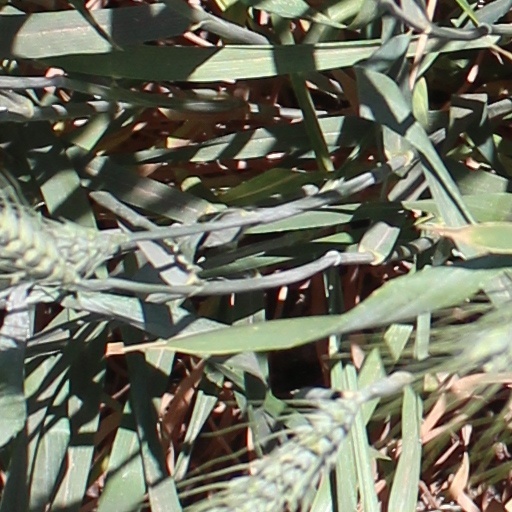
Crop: wheat